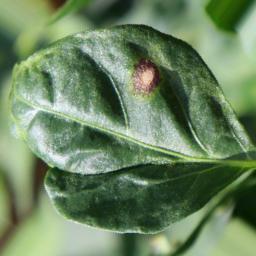
Label: cercospora